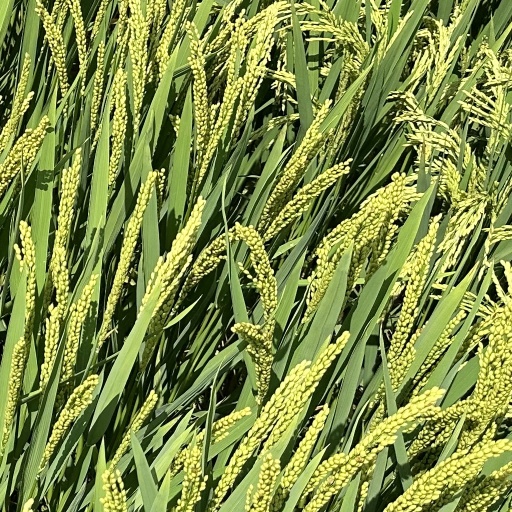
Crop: rice